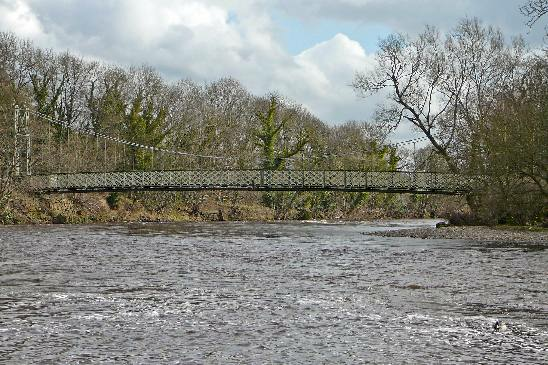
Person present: No